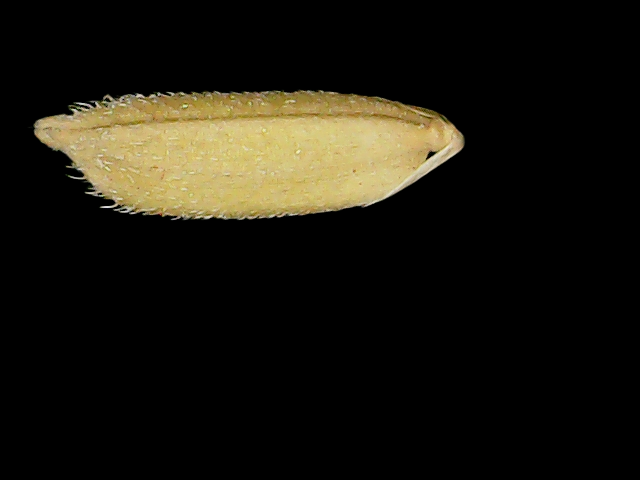
Rice variety: Binadhan17